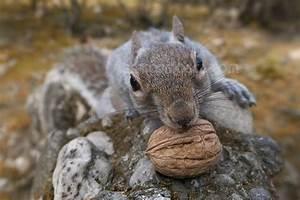
squirrel